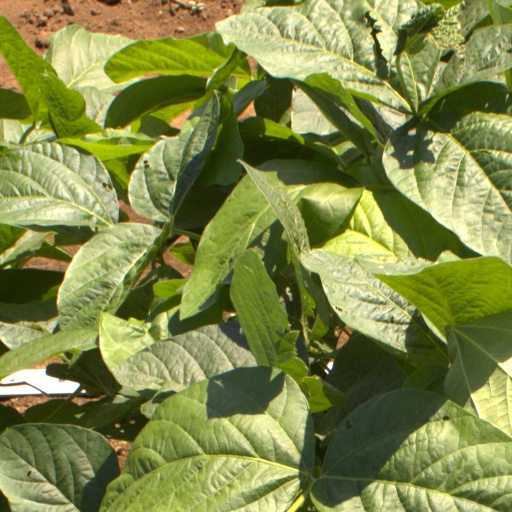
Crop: soybean